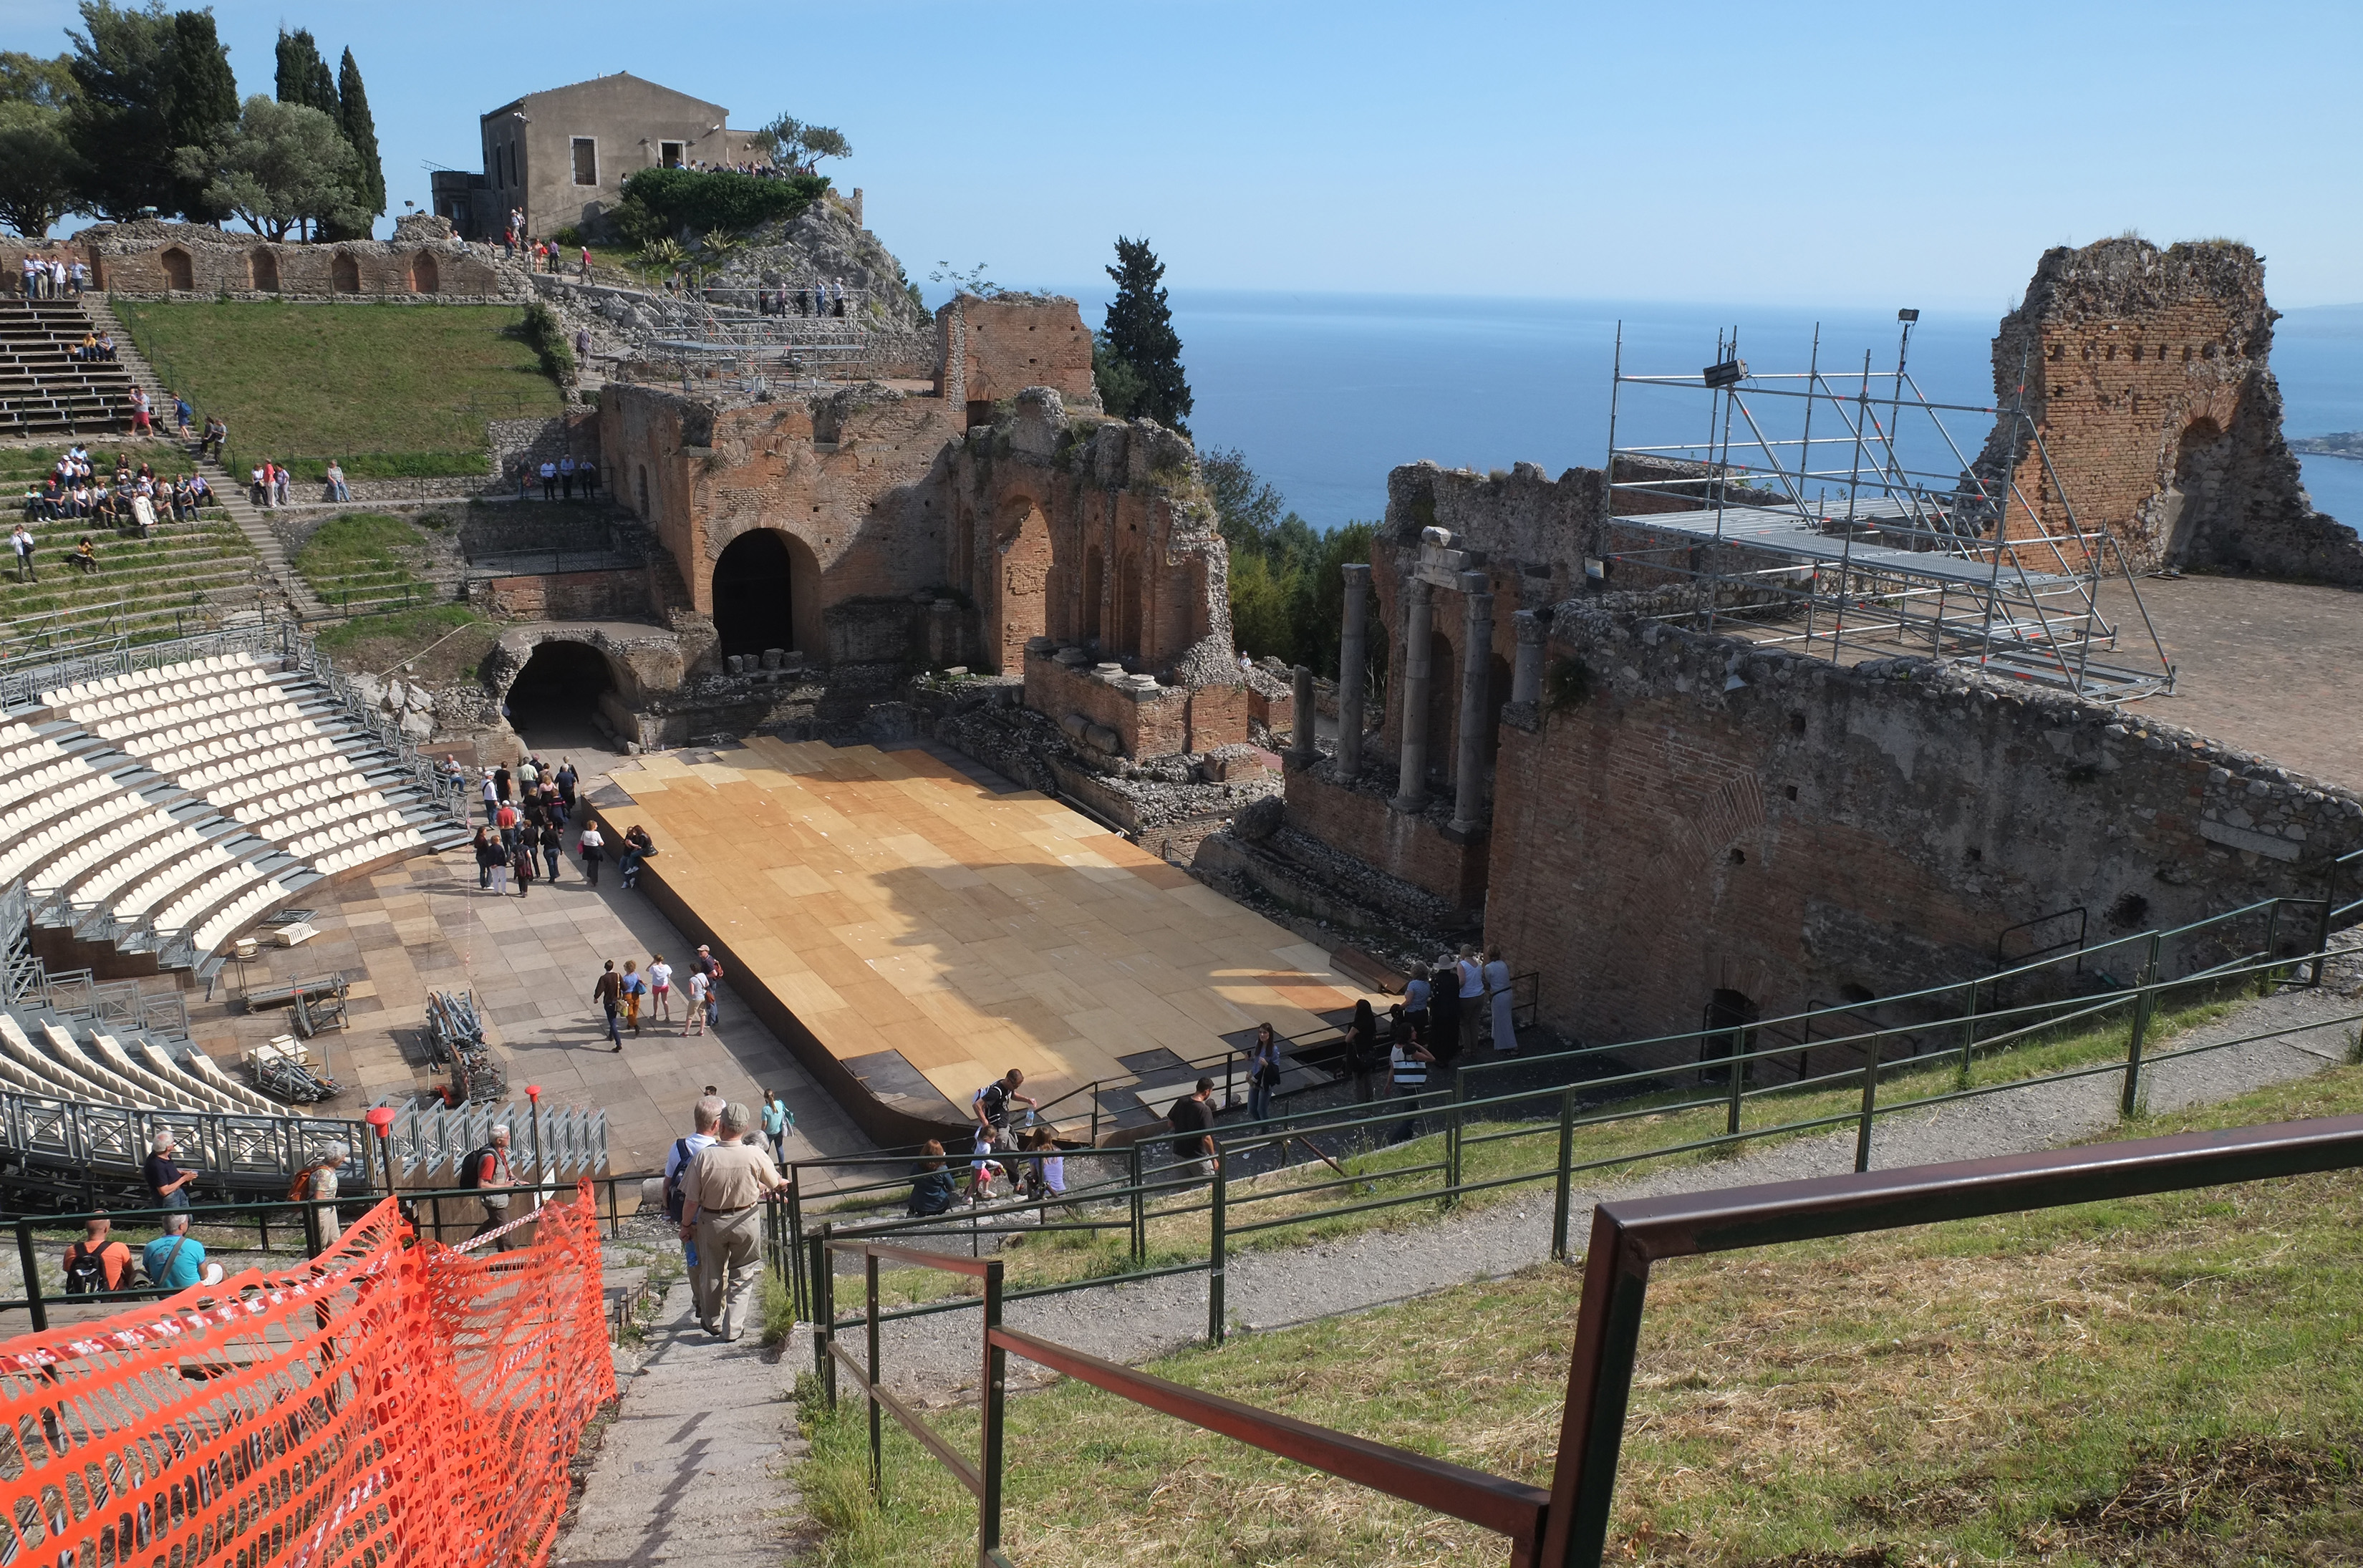
structure, building, landmark, italy, fortification, tourism, amphitheatre, ruins, fuji, sicily, taormina, fujix, fujixe1, e1, archaeological site, unesco world heritage site, historic site, ancient history